Marshall Broomhall

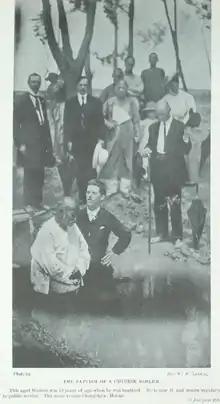
The baptism of a 79-year-old Chinese Muslim near Zhengzhou, Henan, ca. 1908. Photo from Broomhall's "Islam in China"

That same year Marshall Broomhall had been appointed the Editorial Secretary for the mission in London. This career lasted for 27 years. He also gave preliminary Chinese language lessons to the missionary candidates preparing to go to China.